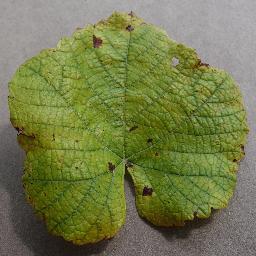
Label: Grape___Leaf_blight_(Isariopsis_Leaf_Spot)